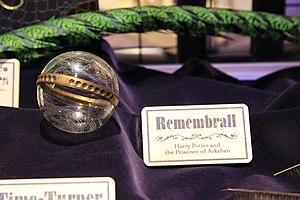
Dans l'univers de Harry Potter, fondé sur la série romanesque Harry Potter et la pièce de théâtre Harry Potter et l'Enfant maudit, de nombreux objets apparaissent et sont répertoriés ci-dessous.